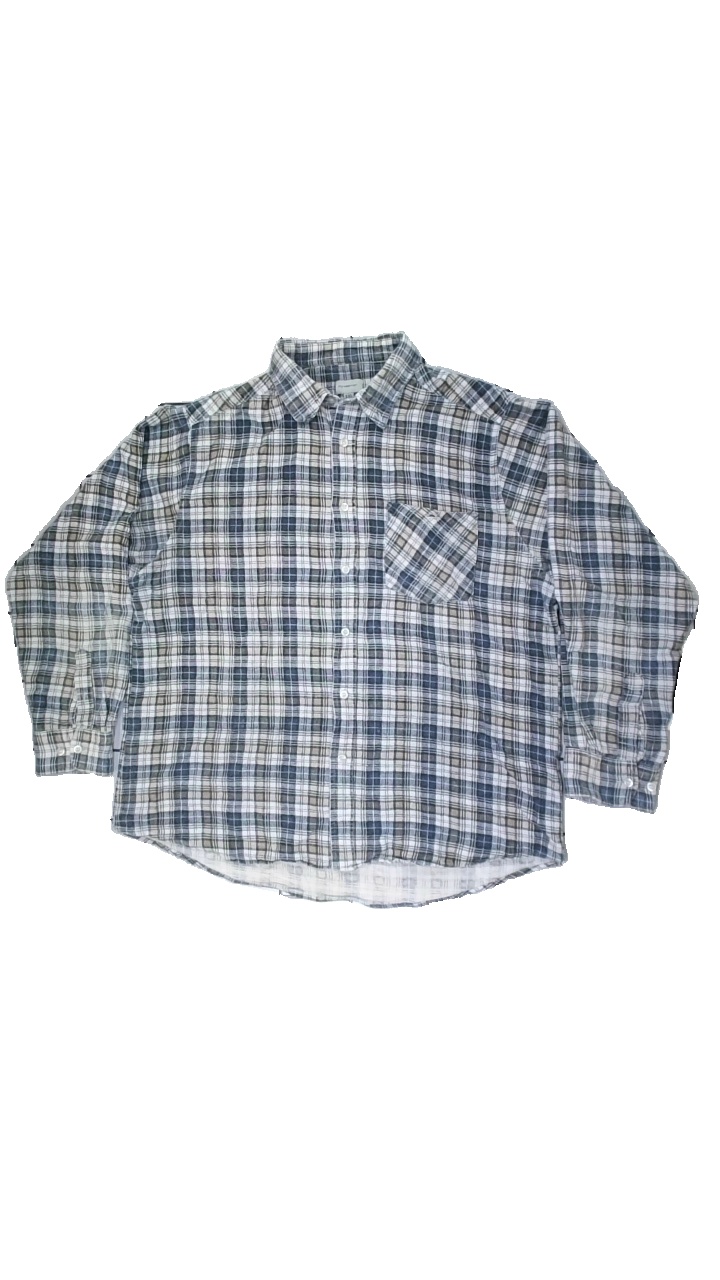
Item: Shirt (Men)
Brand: Mywear (ica)
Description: Plaid men's shirt in blue, white and beige. From Mywear, size XXL. Poor condition.
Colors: Blue, White, Beige, Multicolor
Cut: Regular
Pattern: Other
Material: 100% cott
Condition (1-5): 3
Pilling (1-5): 3
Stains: Minor
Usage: Recycle
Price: <50